Chinar, Russia

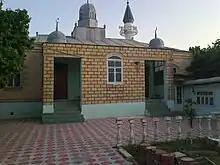
Chinar mosque

Chinar is a rural locality (a "selo") in Derbentsky District of the Republic of Dagestan, located in the southeastern part of the republic, from the republic's capital Makhachkala and from Dagestanskiye Ogni, where the nearest railway station is. Population: .